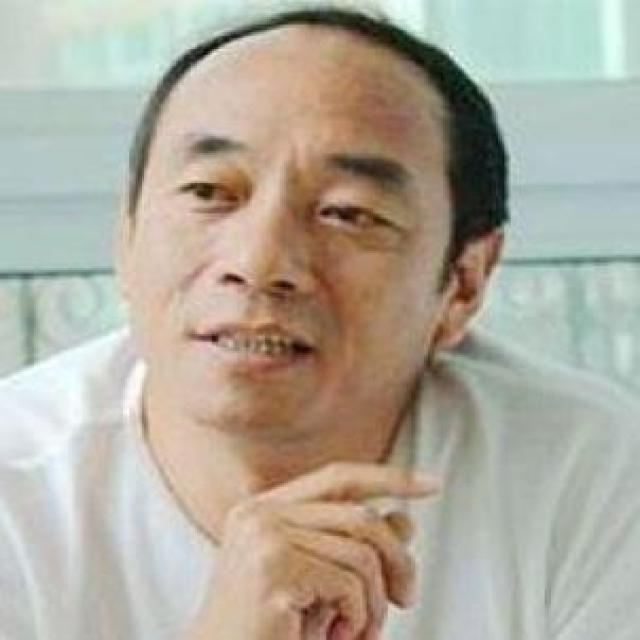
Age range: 45-64